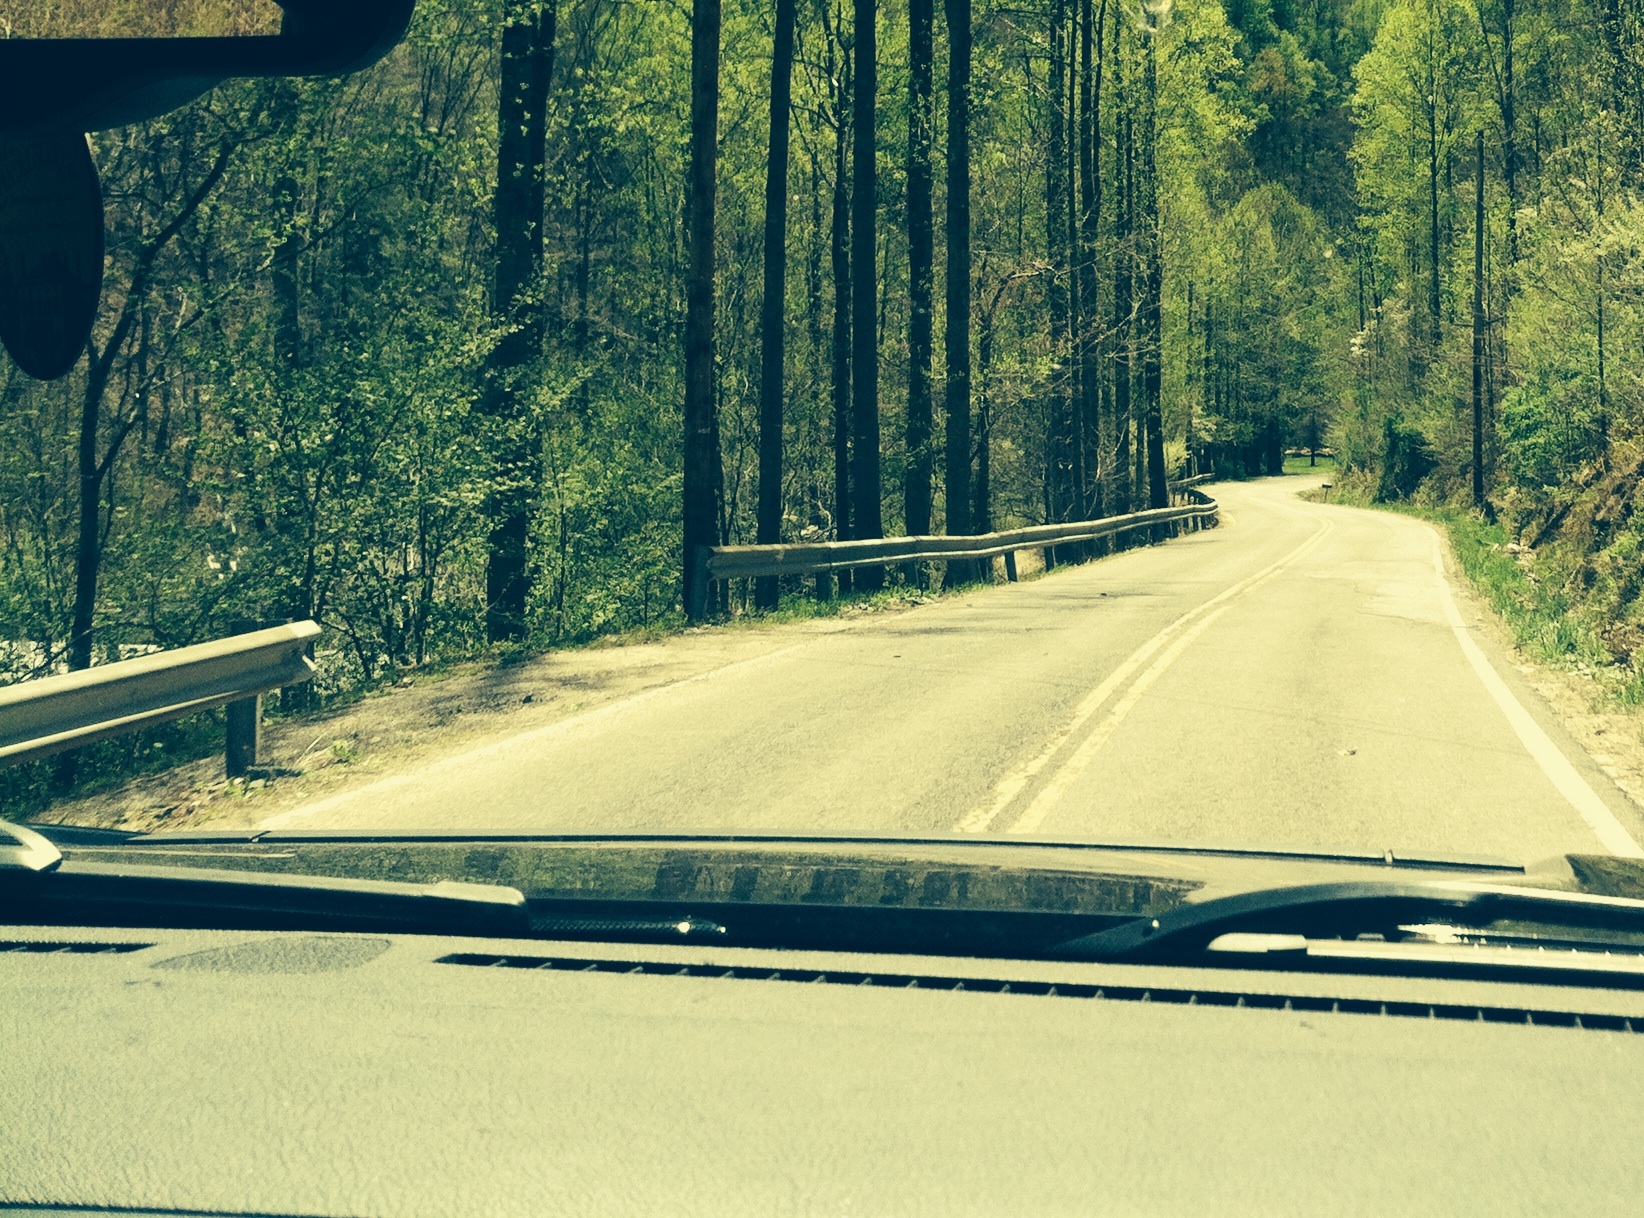
tree, road, morning, highway, driving, vehicle, lane, road trip, infrastructure, road surface, atmospheric phenomenon